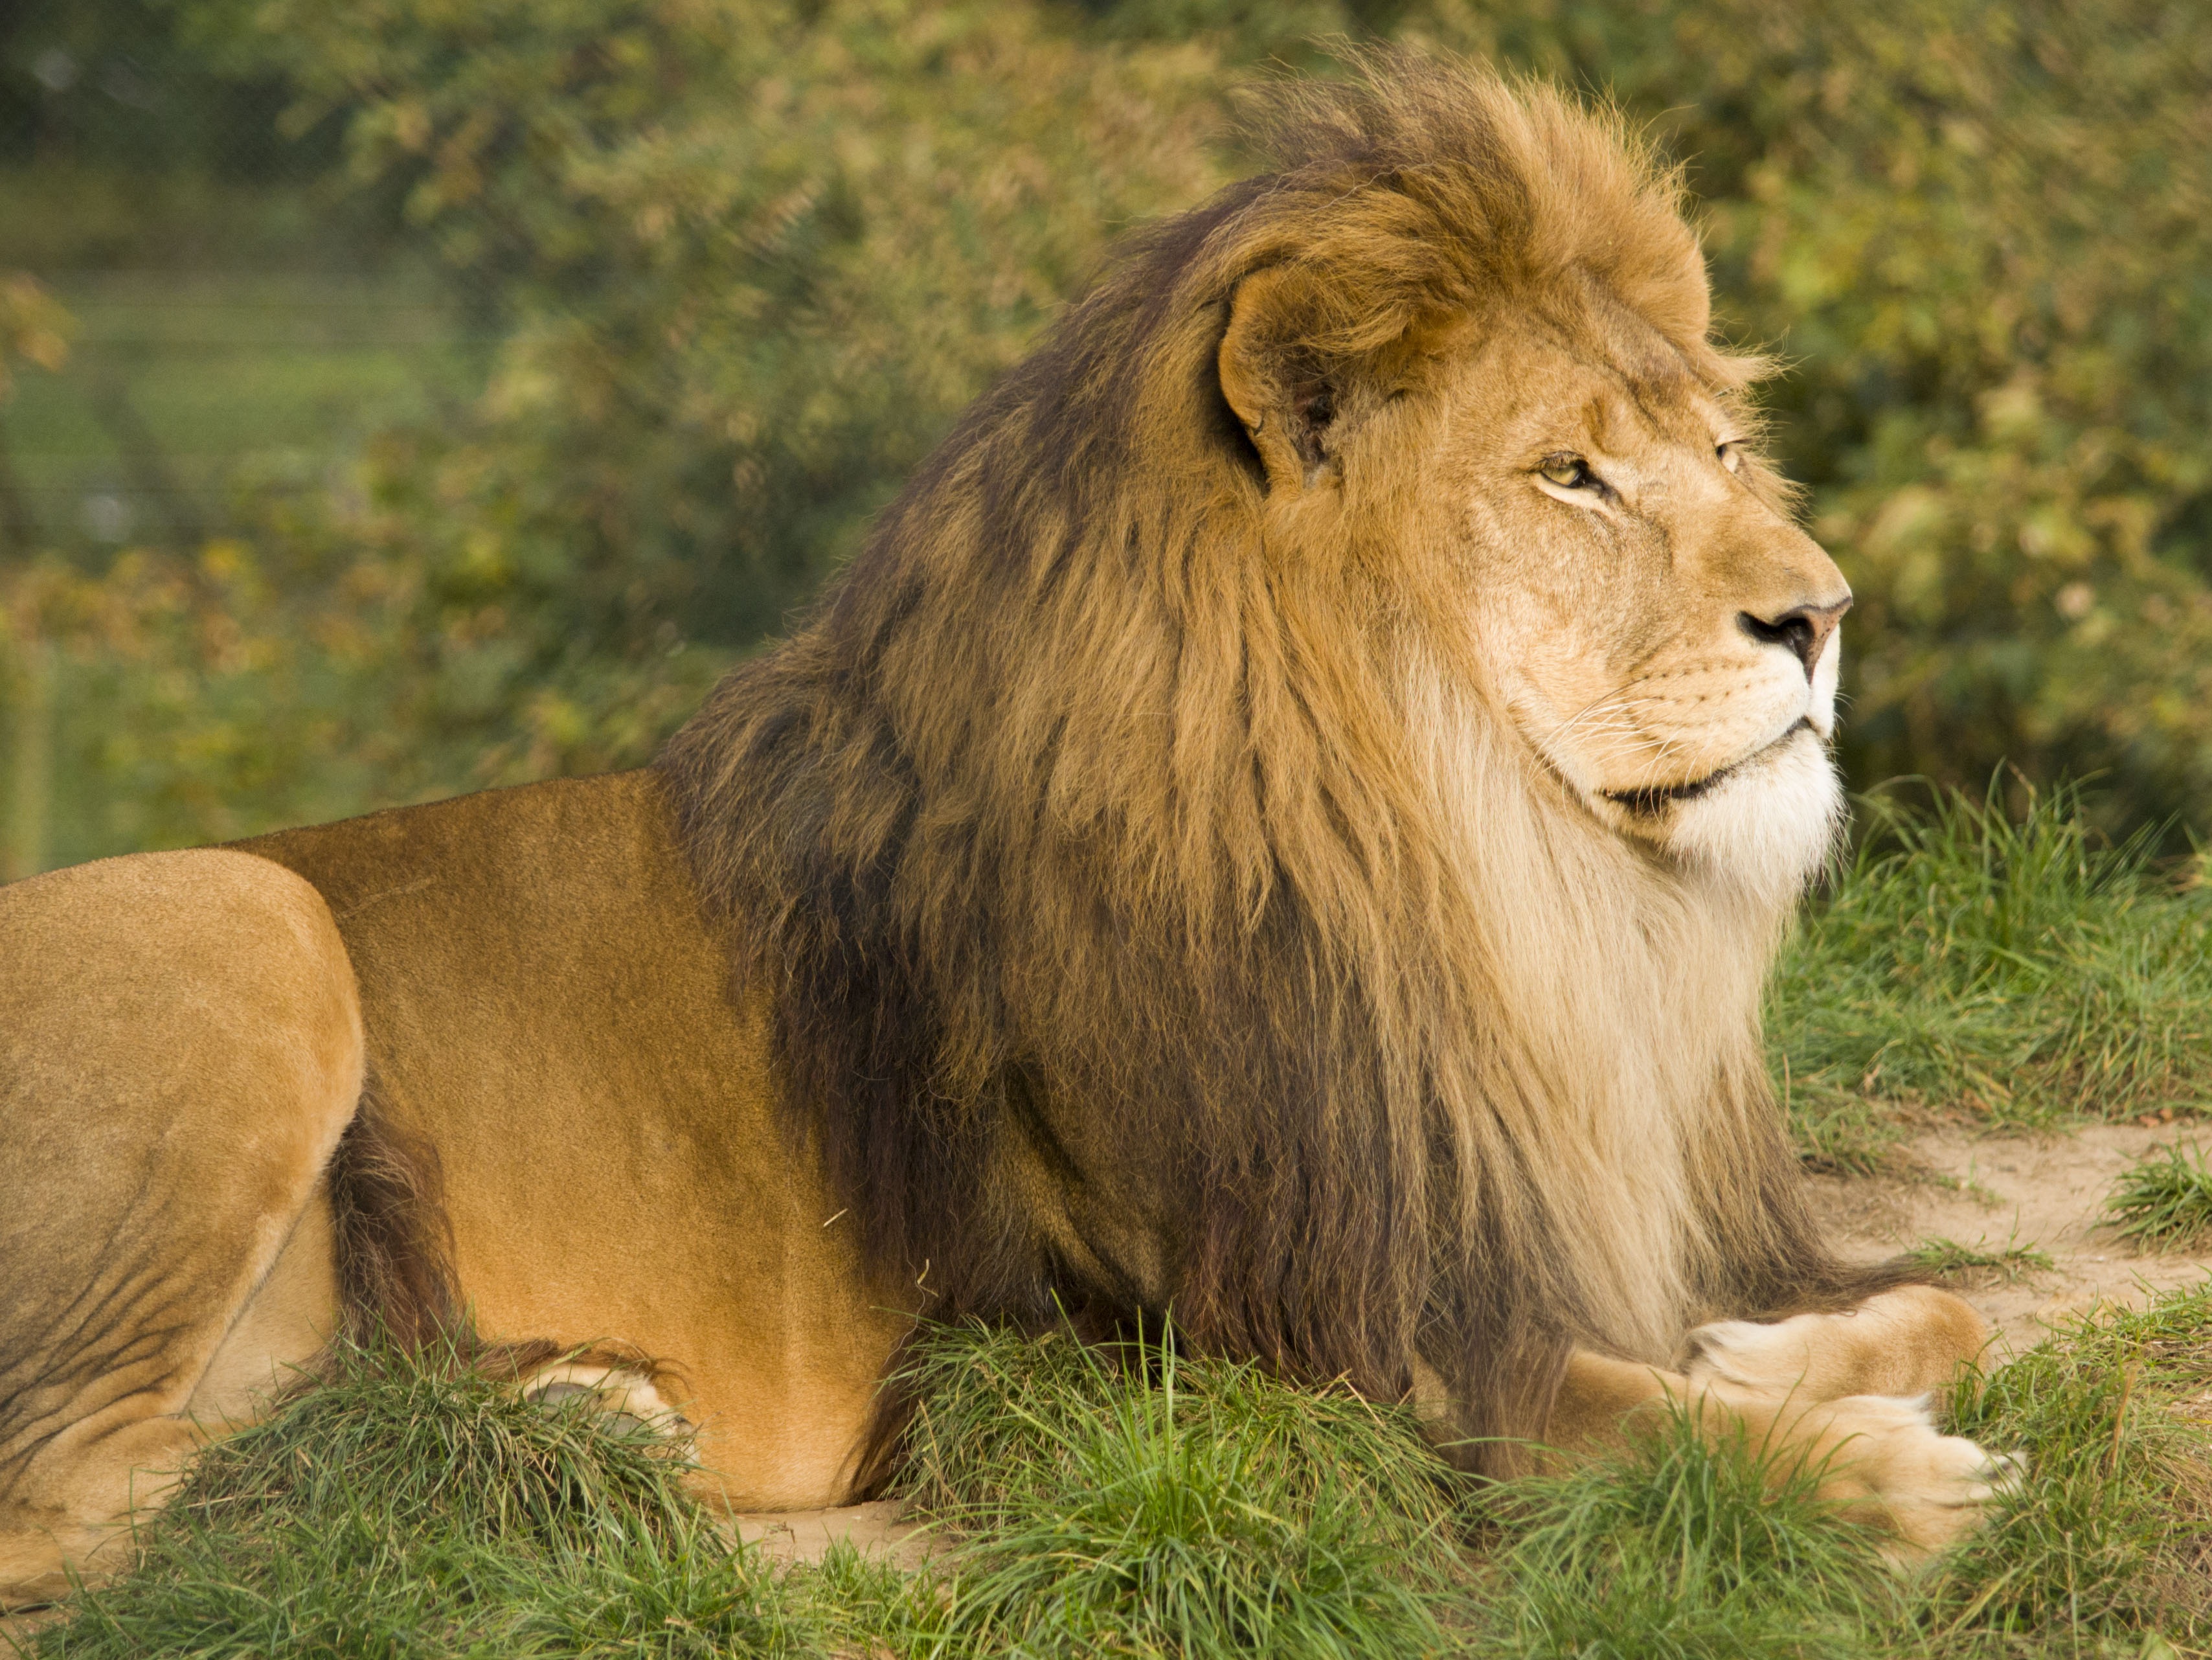
game, adventure, wildlife, wild, zoo, mammal, mane, predator, fauna, savanna, lion, king, vertebrate, safari, big cats, cat like mammal, dog breed group, masai lion